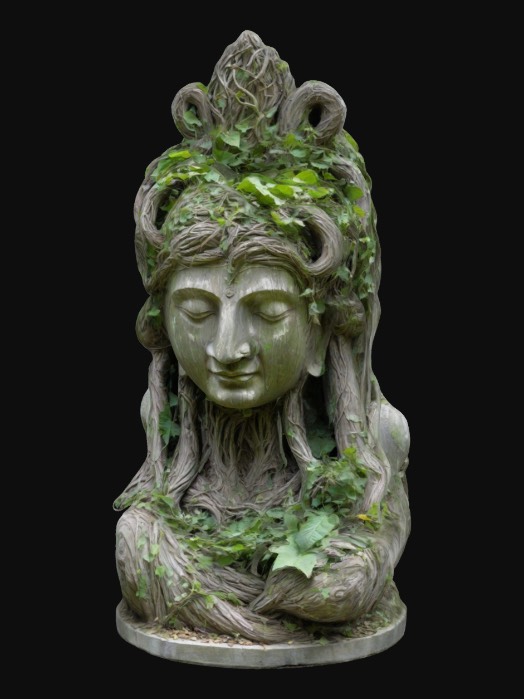
미적 점수 (1~10점): 7